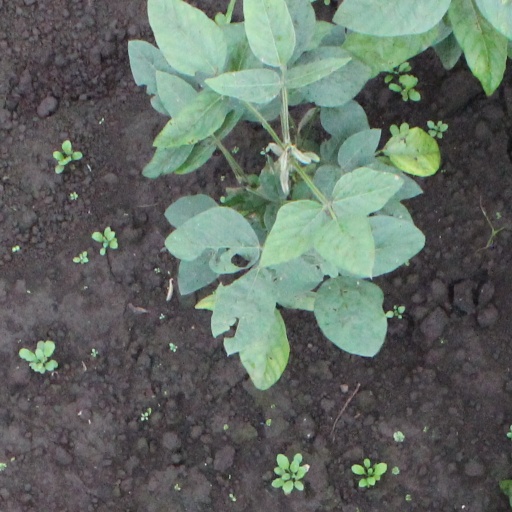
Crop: soybean